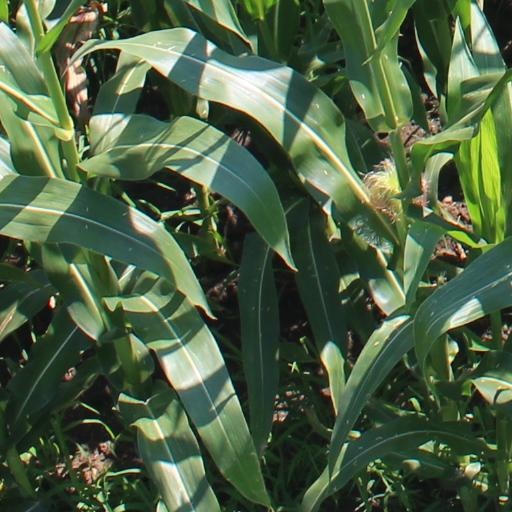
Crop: maize; corn